Dietary biology of the tawny owl

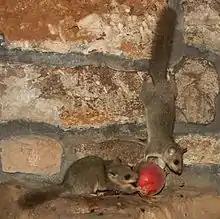
Large prey for tawny owls can extend commonly in some areas to edible dormice.

Tawny owls will potentially take any small mammals that they encounter. This was illustrated in Poland where the number of species taken by the owls was greater than the number of species biologists could capture themselves. They primarily take and derive most of their food energy from rodent prey. Dietary staples in much of their range are in particular the long-tailed "Apodemus", commonly called field or wood mice, and the short-tailed rodents known as voles. Amongst voles, the widely distributed bank vole ("Myodes glareolus") tends to be the most favored type over large portions of the range, though different species of the "Microtus" genus can become locally rather prominent. "Microtus" voles tend to forage in more open habitats such as fields than do the wooded edge-favoring bank vole and especially "Apodemus" mice, and so are usually selected more so where the preferred rodent types are rare or absent. Previous studies claimed that "Apodemus" mice were preferred where available over bank voles as the latter was considered "somewhat diurnal", however bank voles like many voles are more correctly considered cathemeral, potentially active any time of day or night, and may actually be readily accessible to hunting tawny owls. However, the bank voles favoring of heavier ground cover does limit access to them in the warmer months, whereas "Apodemus" mice are more likely to continue forage on open ground adjacent to woods and tend to be preferred at this time. It was found that bank voles become more vulnerable to tawny owls in areas where enlarged deer herds consume more of the ground cover. A broad study of different nations within central Europe found that "Apodemus" mice and bank voles could alternately take the primary food mantle, and that the variation of which was favorite was likely due to differing habitat and forest composition characteristics in the given regions.